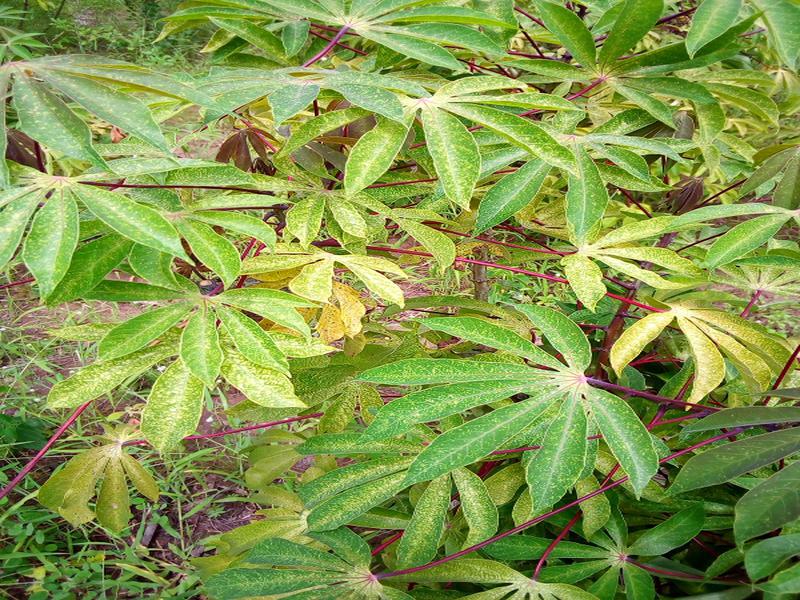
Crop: cassava
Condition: green_mottle